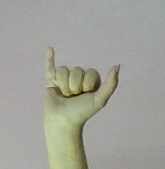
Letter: ya